John Lambton, 1st Earl of Durham

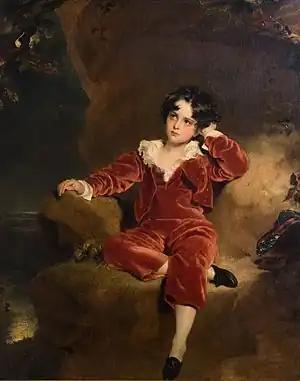
"Master Lambton": Lambton's eldest son (until his death, aged 13) Charles William, painted by Thomas Lawrence and later known as "The Red Boy".

Lord Durham was twice married. He fell in love with Harriet Cholmondeley, the illegitimate daughter of the 4th Earl of Cholmondeley, but then aged under 21 and refused the required permission by his guardians to marry her, they married at Gretna Green on 1 January 1812, then in an Anglican ceremony at her father's estate of Malpas, Cheshire, on 28 January that year. They had three daughters, who all predeceased him: